Caproni Ca.79

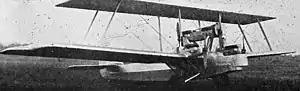

The Caproni Ca.79 was an Italian light bomber produced in the mid-1920s.